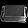
Label: Bag